King Kong (1976 film)

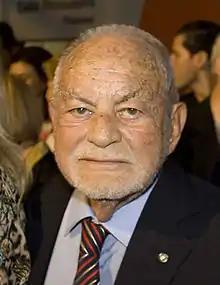
Producer Dino De Laurentiis

There are two different accounts of how the remake for "King Kong" came about. In December 1974, Michael Eisner, then an executive for ABC, watched the original film on television and struck on the idea for a remake. He pitched the idea to Barry Diller, the chairman and CEO of Paramount Pictures, who then enlisted veteran producer Dino De Laurentiis to work on the project. However, De Laurentiis claimed the idea to remake "King Kong" was solely his own when he saw a "Kong" poster in his daughter's bedroom as he woke her up every morning. When Diller suggested doing a monster film with him, De Laurentiis proposed the idea to remake "King Kong". Diller and De Laurentiis provisionally agreed that Paramount would pay half of the film's proposed $12 million budget in return for the distribution rights in the United States and Canada if the former could purchase the film rights of the original film.